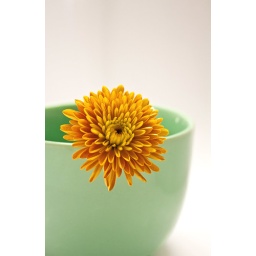
Flower in a green cup